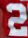
Number: 2